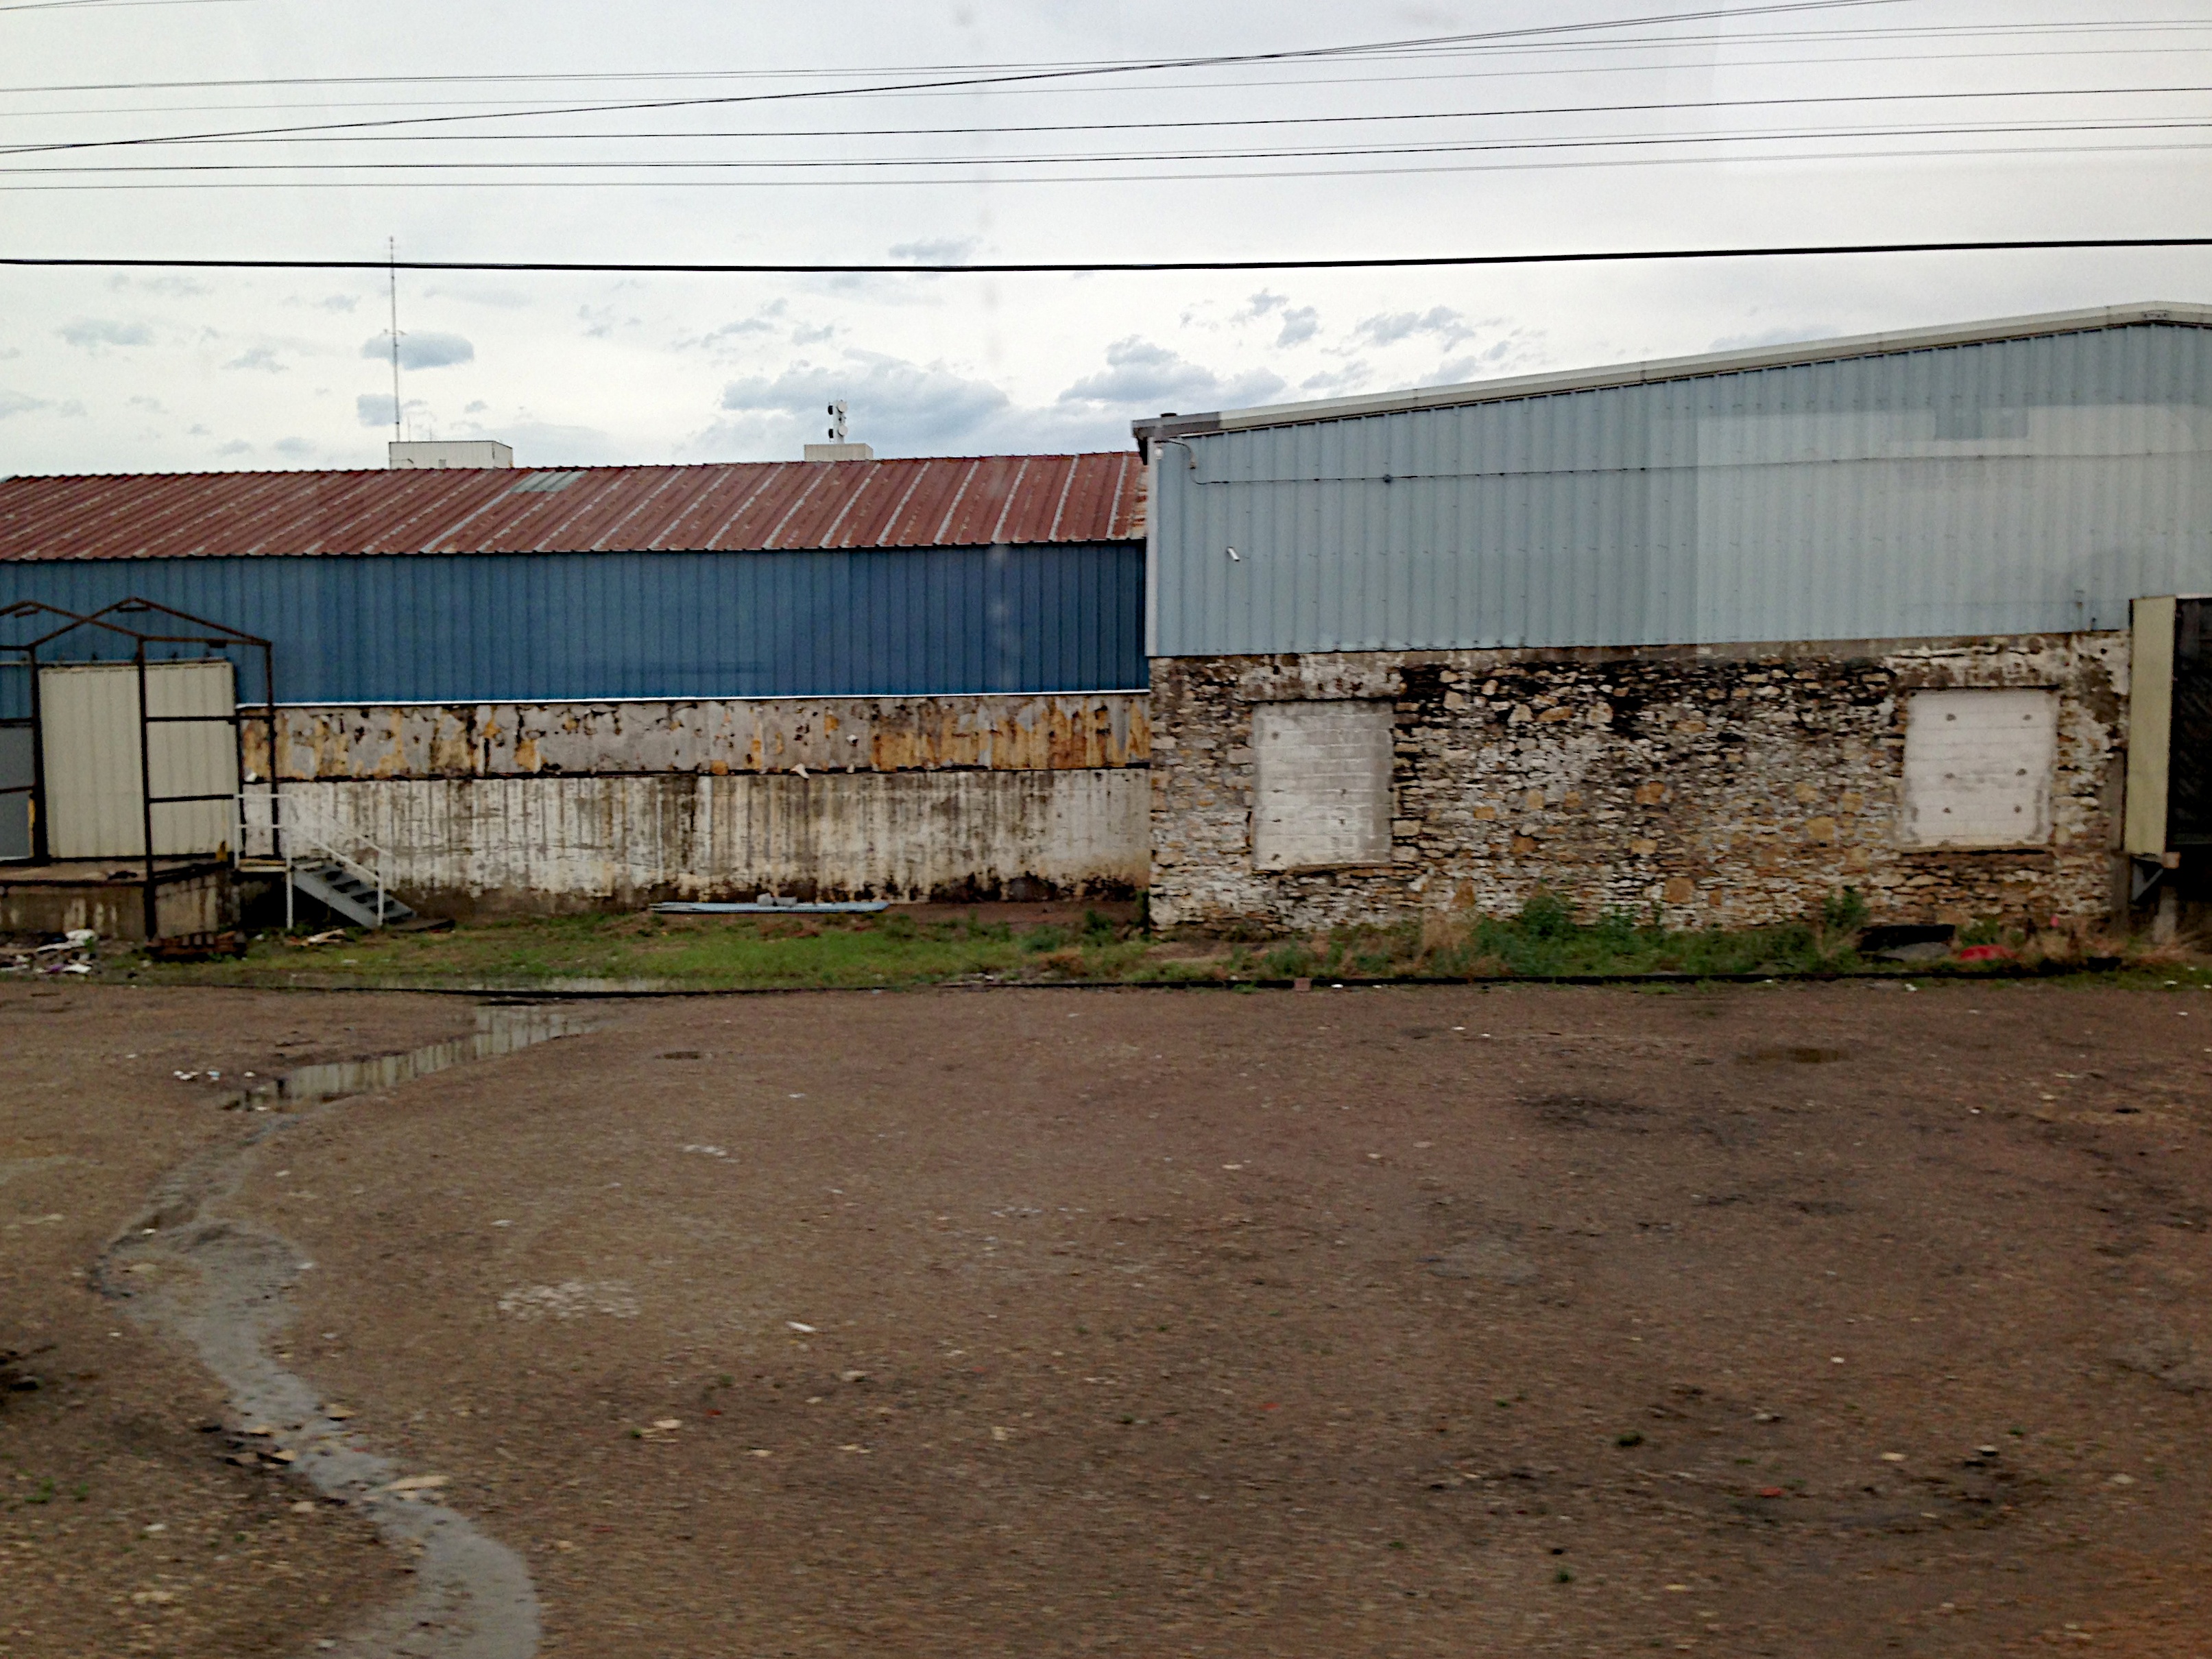
structure, wall, facade, factory, stadium, warehouse, arena, raildog, urban area, sport venue